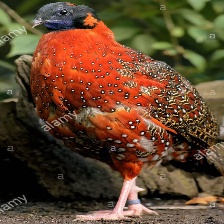
Species: SATYR TRAGOPAN
Scientific name: TRAGOPAN SATYRA